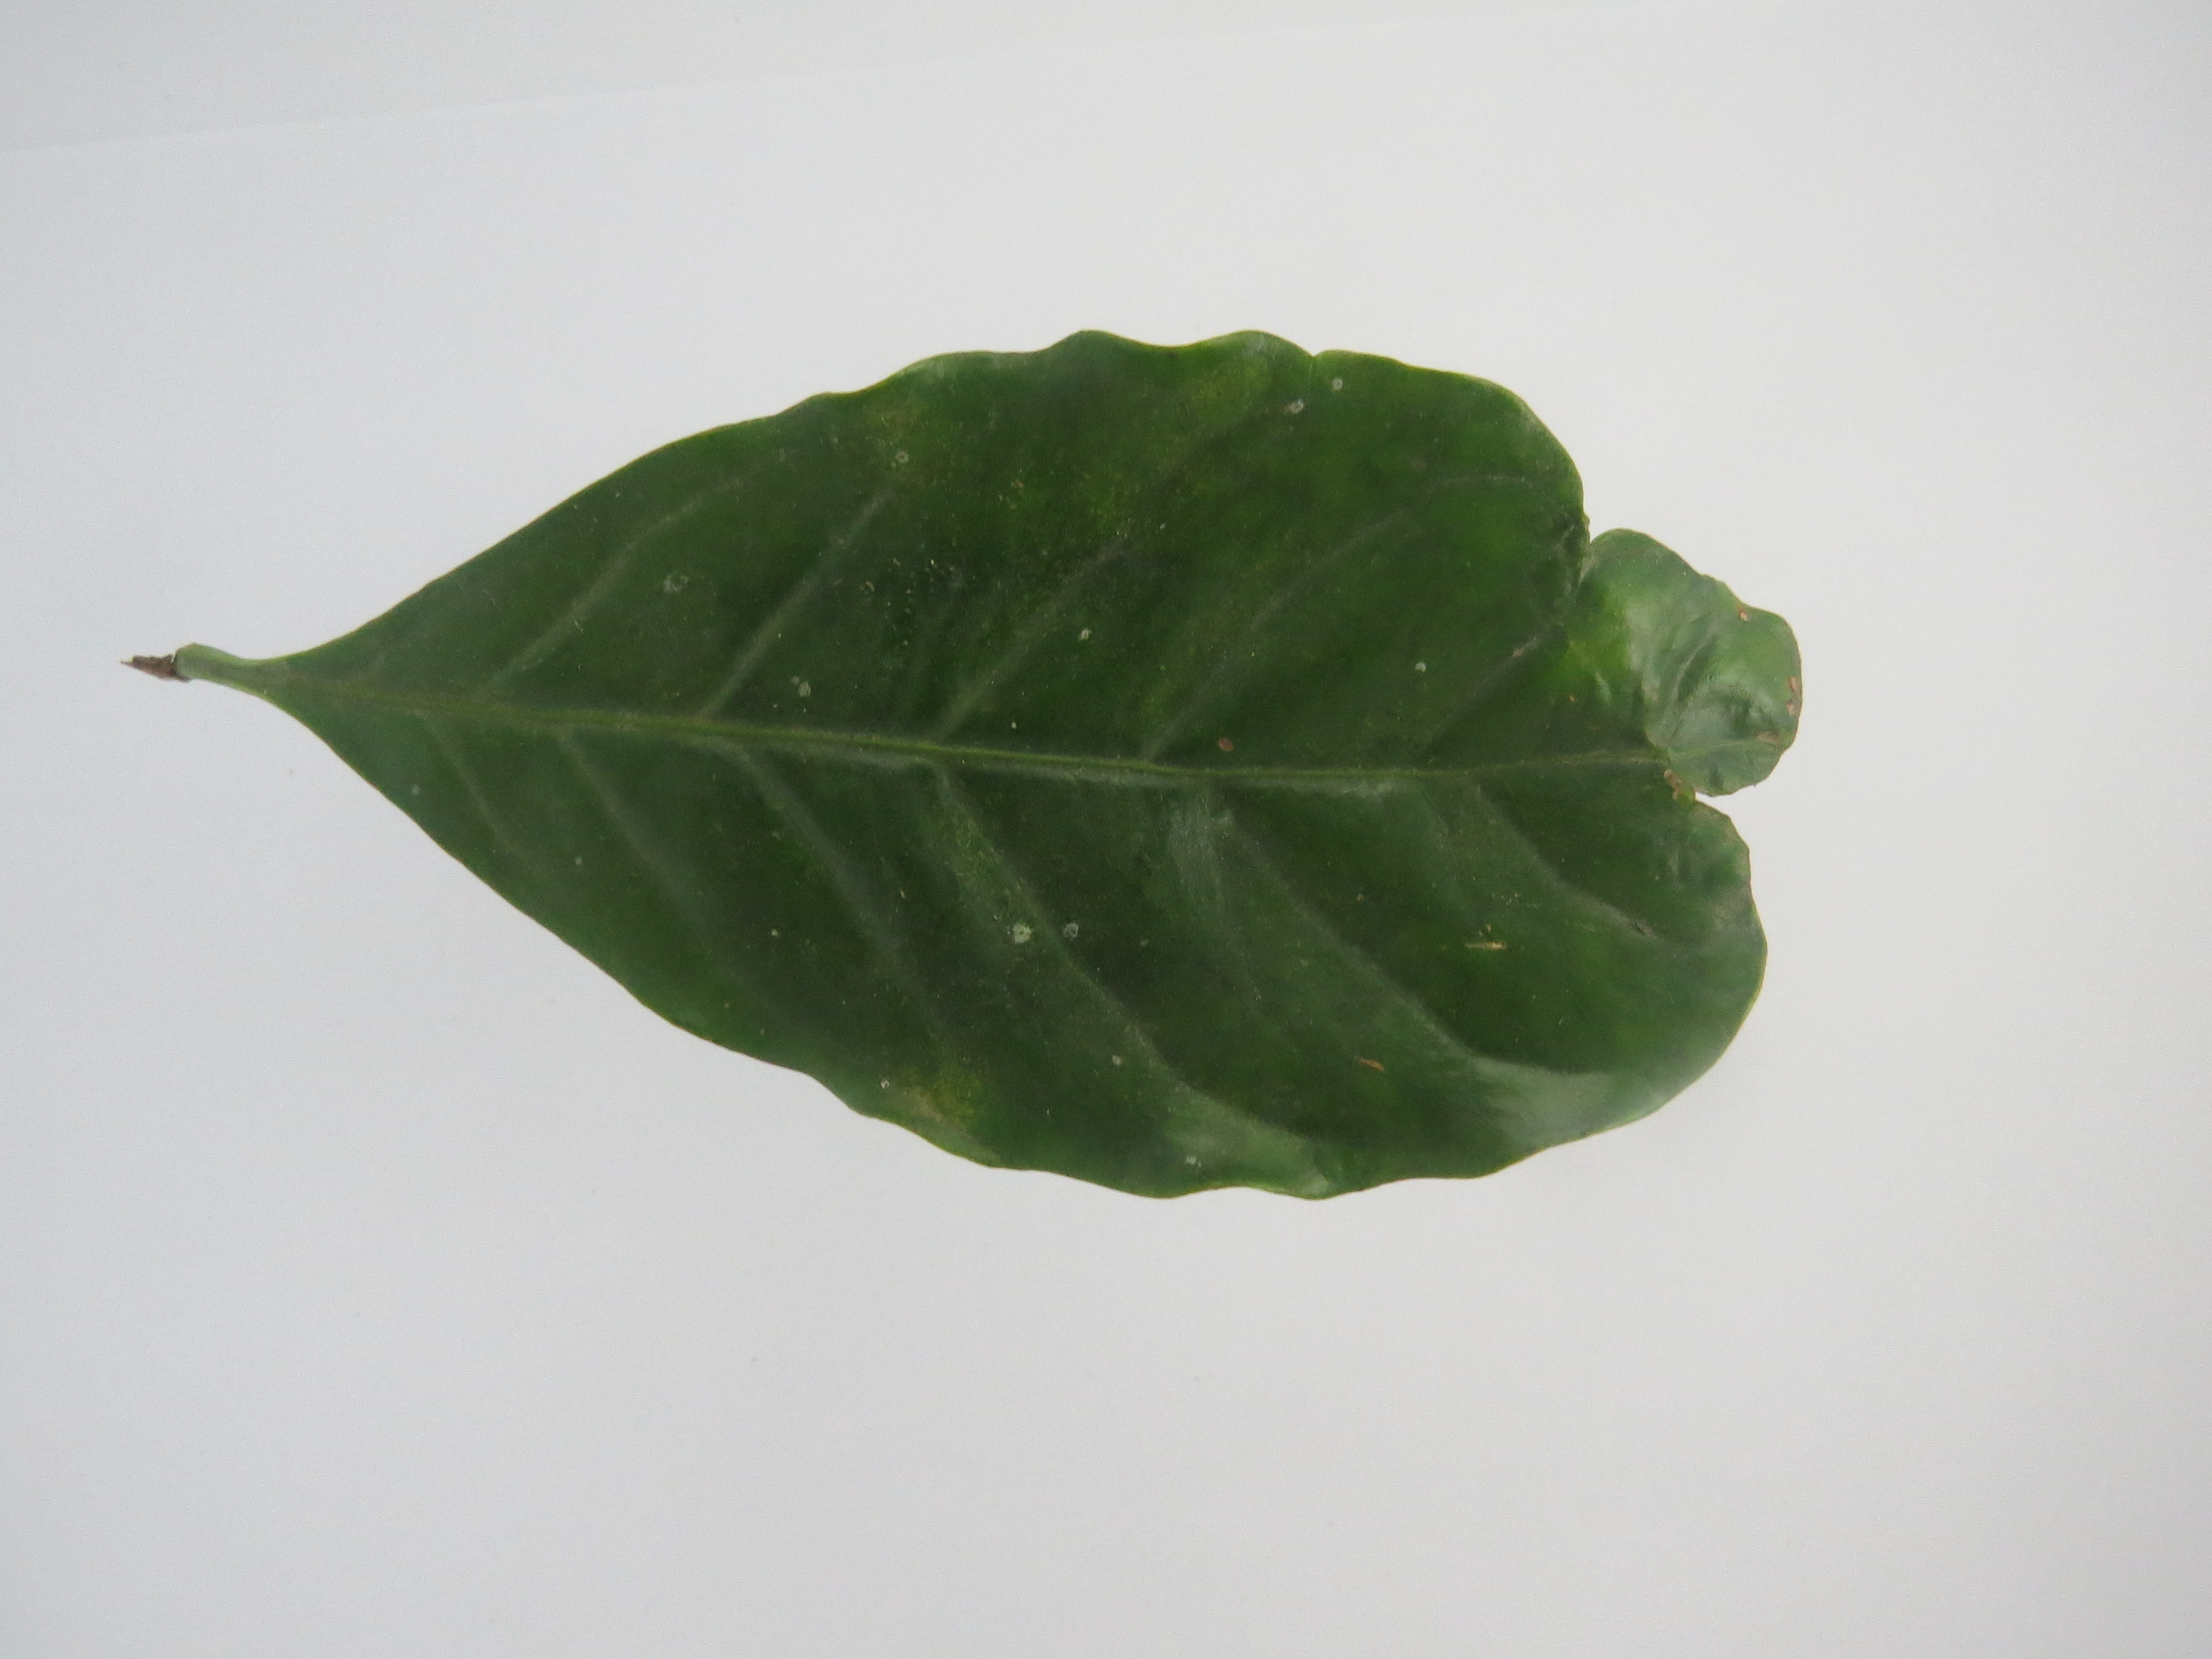
Label: boron-B